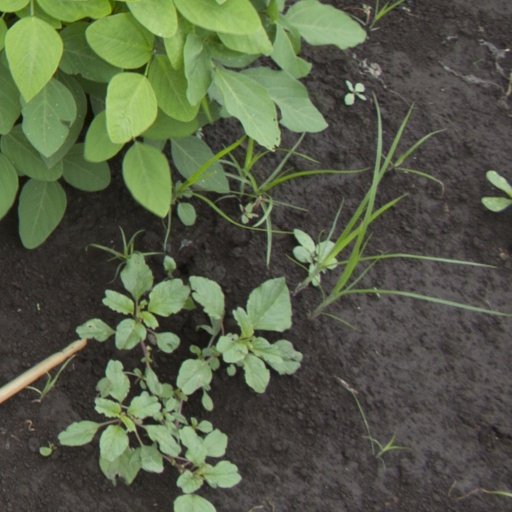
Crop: soybean